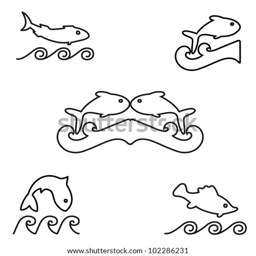
vector illustration of a fish